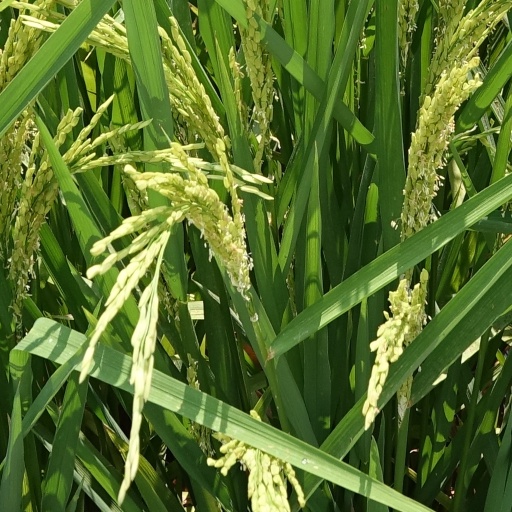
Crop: rice